Alogi

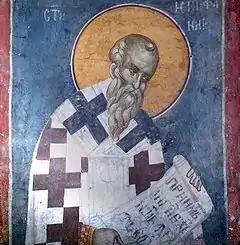

The Alogi, also called Alogoi or Alogians, were a group of heterodox Christians in Asia Minor that flourished c. 200 CE, and taught that the Gospel of John and the Apocalypse of John were not the work of the Apostle, but his adversary Cerinthus. What we know of them is derived from their doctrinal opponents, whose literature is extant, particularly Epiphanius of Salamis. It was Epiphanius who coined the name "Alogi" as a word play suggesting that they were both illogical and they were against the Christian doctrine of the Logos. While Epiphanius does not specifically indicate the name of its founder, Dionysius Bar-Salibi, citing a lost work of Hippolytus ("Capita Adversus Caium"), writes in his commentary on the Apocalypse,Hippolytus of Rome says: A man appeared, named Caius, saying that the Gospel is not by John, nor the Apocalypse but that it is by Cerinthus the heretic.According to fourth century church historian Eusebius of Caesarea, Caius was a churchman of Rome who wrote during the time of Pope Zephyrinus, and had published a disputation with Proclus, a Montanist leader in Rome.